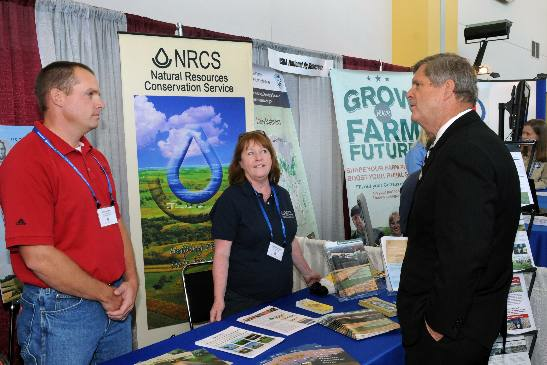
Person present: Yes